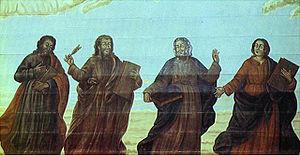
Un évangile est un écrit en langue grecque qui relate la vie et l'enseignement de Jésus de Nazareth, appelé par les chrétiens Jésus-Christ. De nombreux évangiles ont circulé pendant les premiers siècles du christianisme.